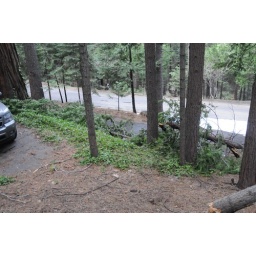
Another tree that broke off about 10 feet above ground and littered the driveway and parking area.